Economy of Urartu

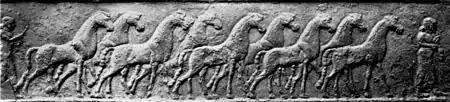
Fragment of the Assyrian bas-relief (bronze, Shalmaneser III period) depicting the theft of horses from Urartu after the successful military campaign Shalmaneser III in 858 BC.

The crucial factor in Urartu's economy was water, since many regions such as the coast of Lake Van, the valley of the Murat River and Ararat plain were poorly adapted for primitive farming and were productive only with artificial irrigation. As a result, all the king's farm were concentrated around the irrigation canals, which were built through mass mobilization of the population and were one of the main factors of the Urartian prosperity of the 8th century BC. Thanks to the irrigation system, Urartu was self-sufficient with grain and was the major producer and exporter of wine in the region. The system was mostly built during the reign of the kings Ishpuini, Menua, Argishti I, Sarduri II and Rusa I and is still used nowadays, often without substantial reconstruction.